Donal Logue

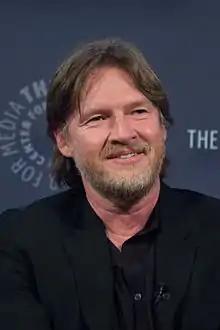
Logue in 2014

Donal Francis Logue (born February 27, 1966) is a Canadian-American film and television actor. He played the starring role of Sean Finnerty on the sitcom "Grounded for Life" (2001–2005), and Detective Harvey Bullock on the DC Comics adaptation "Gotham" (2014–2019). He is also known for playing flight nurse Chuck Martin on "ER" (2003–2005), Lee Toric on "Sons of Anarchy" (2012–2013), Horik on "Vikings" (2013–2014), and the recurring role of Lt. (later Captain) Declan Murphy on "" (2014–2015).